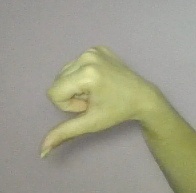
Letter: waw